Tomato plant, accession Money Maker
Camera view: bottom (45 deg); turntable rotation: 300 degrees
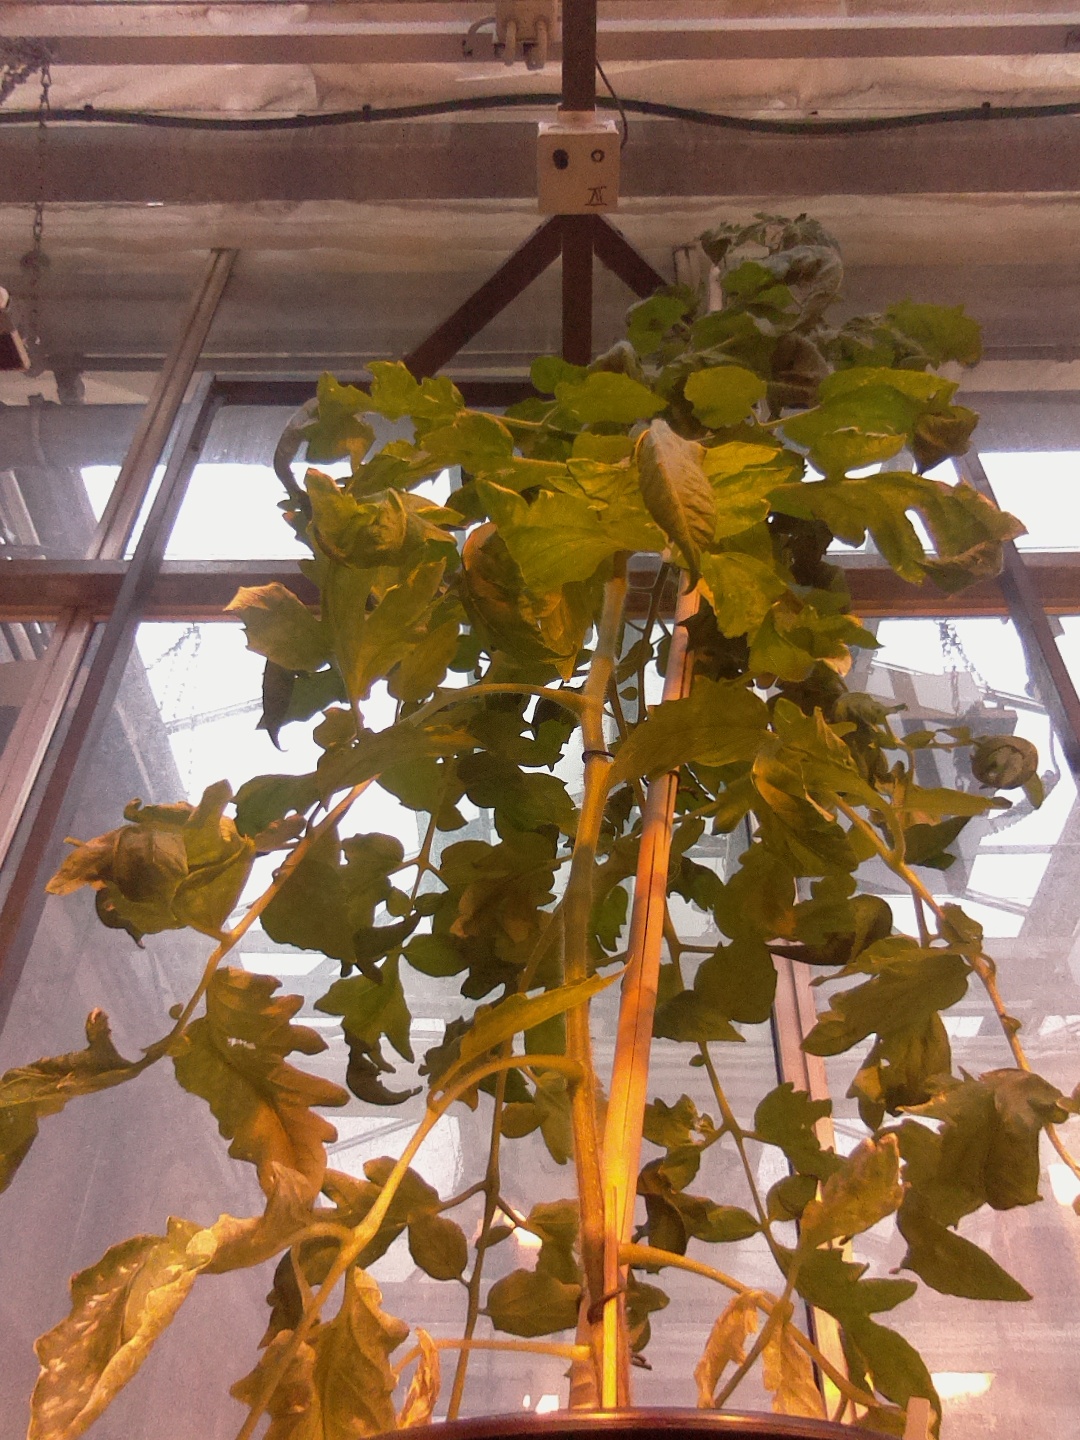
BBCH growth stage 69: End of flowering, 90%-100% of flowers open, more petals falling